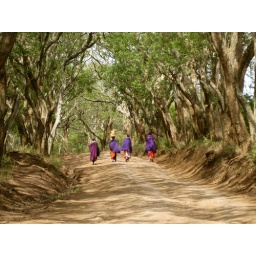
Maasai women walking from water source in Monduli